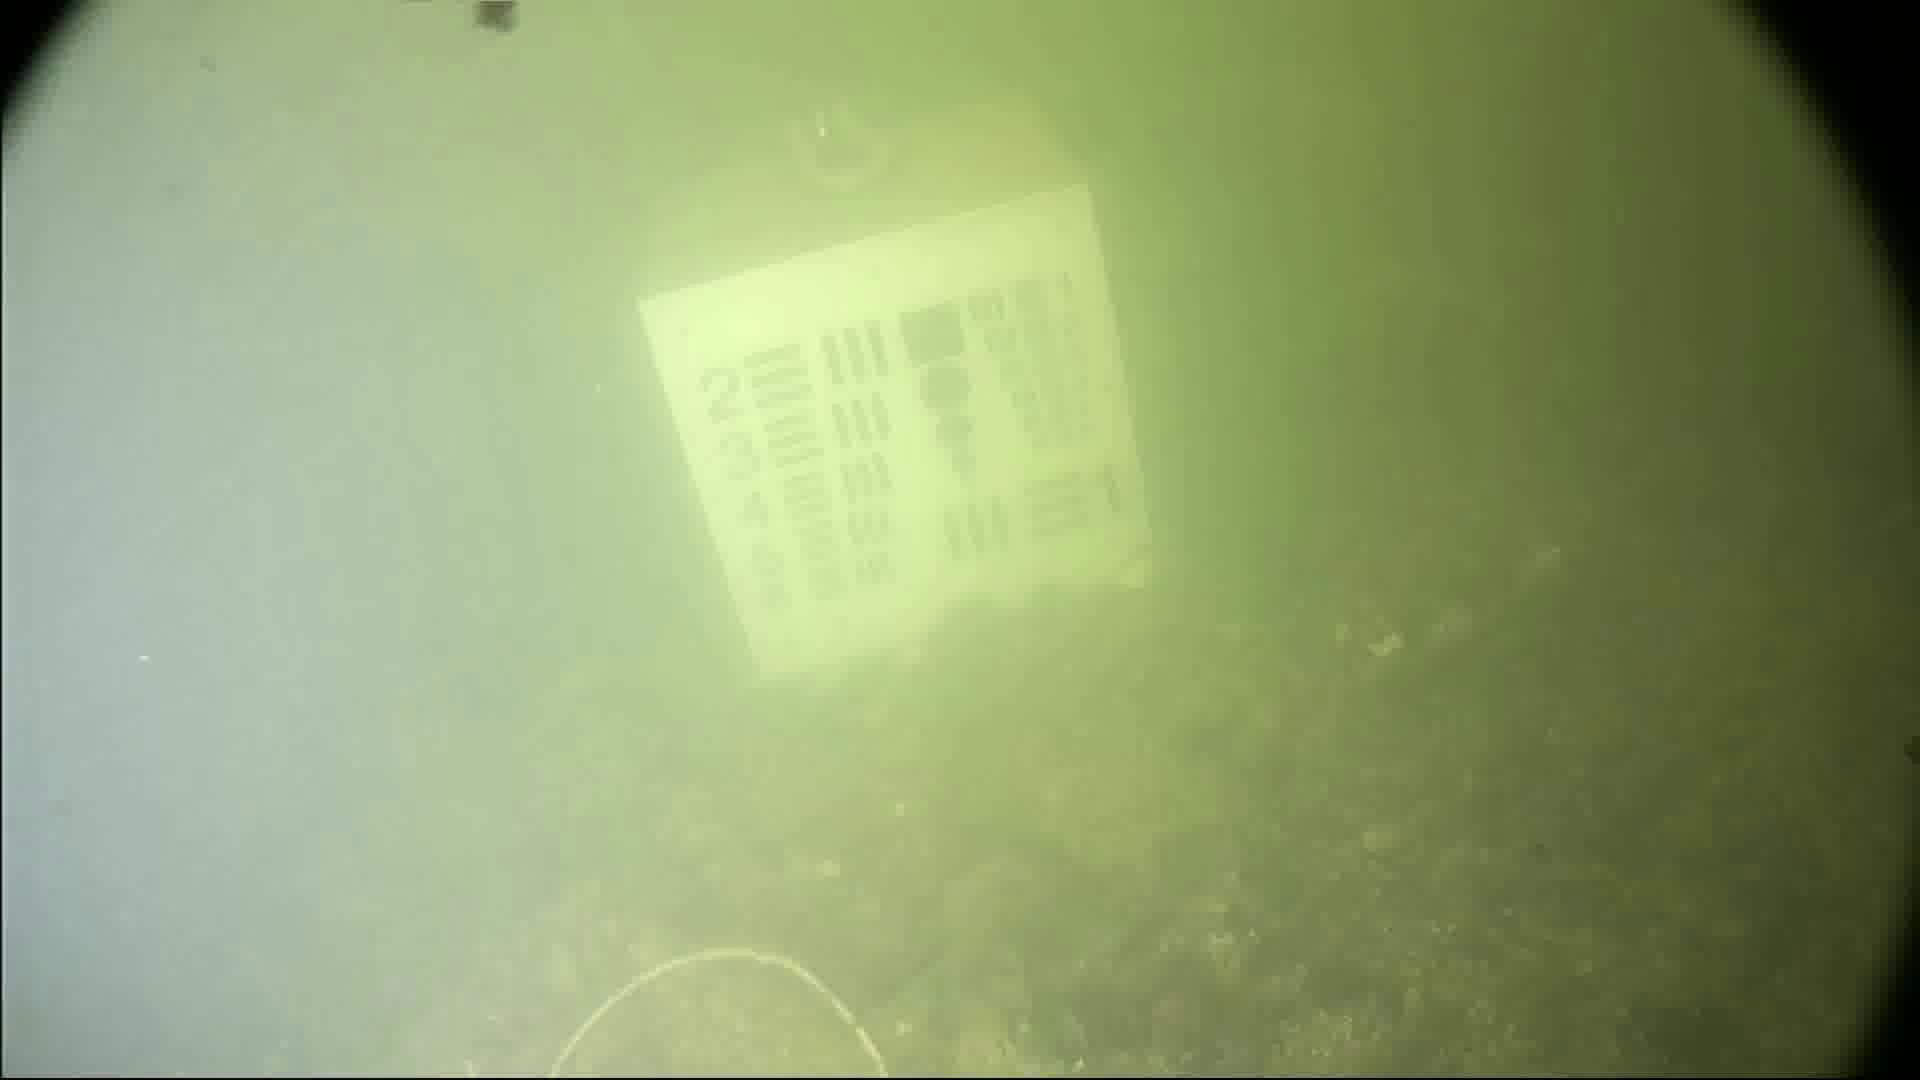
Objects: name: crab